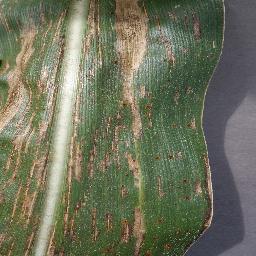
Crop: corn
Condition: (maize)_cercospora_spot_gray_spot